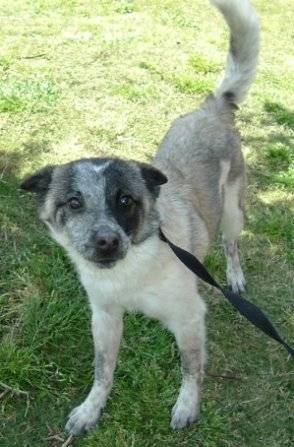
Label: dog